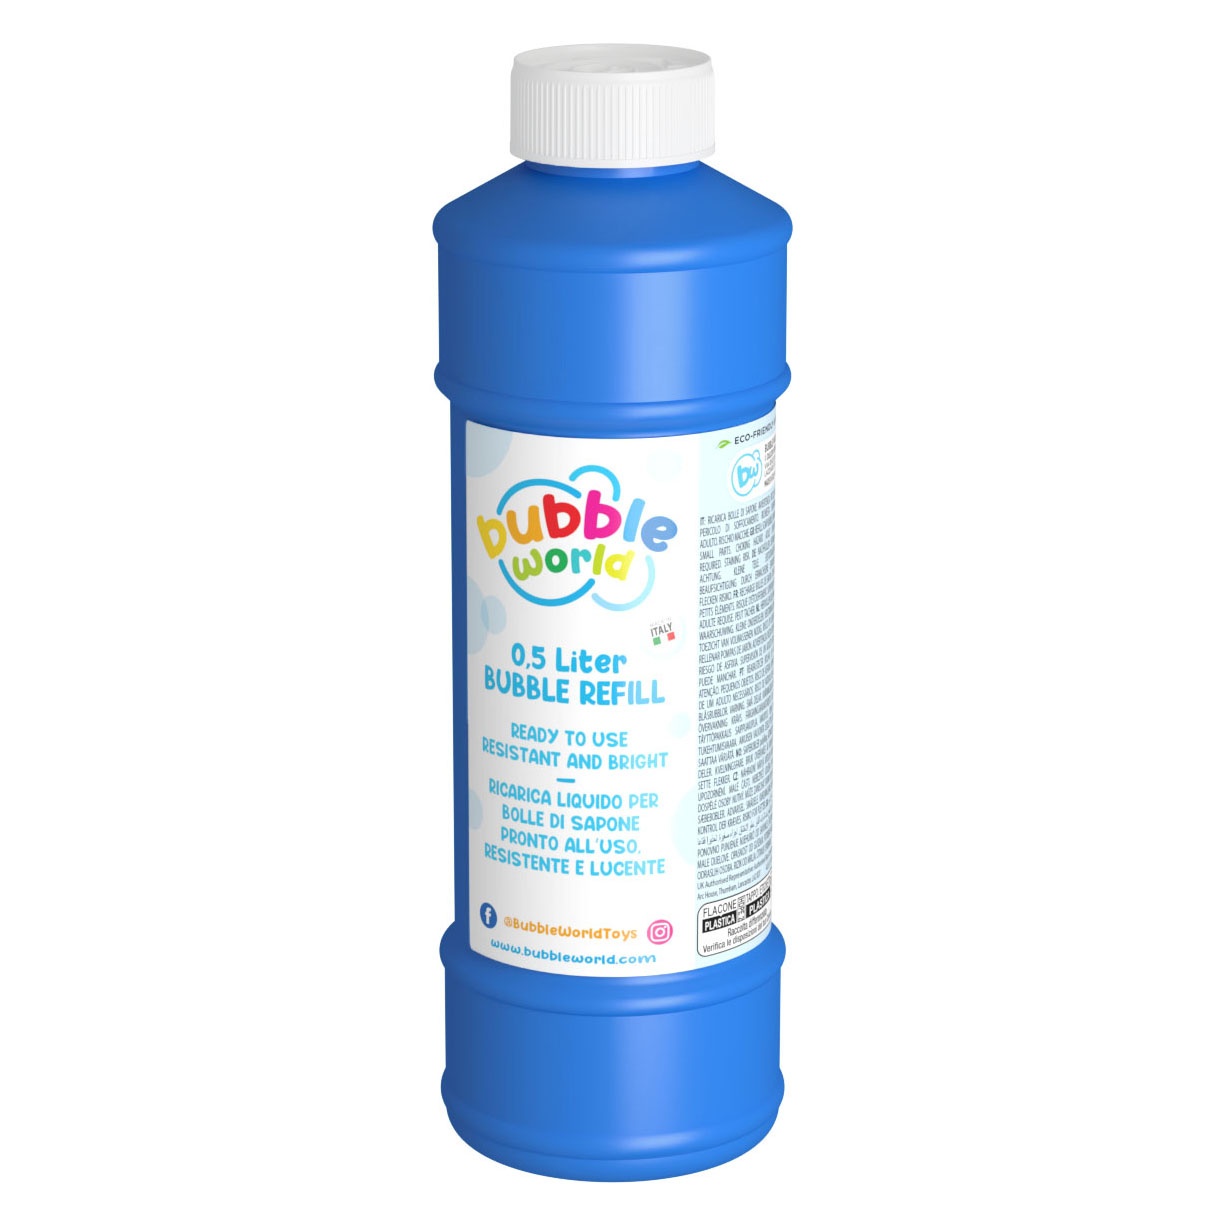
BUBBLE REFILL RICARICA BOLLE 500ML
Flacone blu da 500ml con liquido pronto all'uso per bolle e giocabolle, ipoallergenico, senza Kathon e privo di glutine. Ideale per feste ed eventi per non lasciare mai a secco i tuoi bambini. Non diluire! Avvertenze! Non adatto a bambini di età inferiore a 3 anni. Piccole Parti. Pericolo di Soffocamento. Richiesta supervisione adulto. Rischio macchie.
Brand: DULCOP
Category: Toys & Games > Toys > Activity Toys > Bubble Blowing Solutions